Blue–green distinction in language

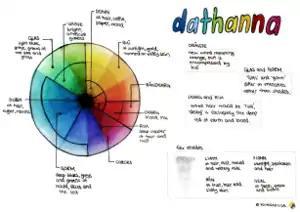
Colour wheel with Irish Gaelic colour terms, explaining that ("pale blue/grey/green") and ("deep blue/grey/green") are distinguished based on intensity (luminosity) rather than hue. Similarly, refers not only to "yellow" and "gold", but pale browns as "buff beige" and "ochre", while is for darker browns. refers to red of hair (fox, robin), whereas refers to red of blood and is "pale red". Then, , , , and all refer to varying degrees of brightness or "fairness" — without mapping clearly only the English "white" — against for "dark" or "black".

The Welsh, Cornish, and Breton word is usually translated as 'blue'; however, it can also refer, variously, to the color of the sea, of grass, or of silver (cf. Ancient Greek ). The word (a borrowing from Latin ) is the standard translation for 'green'. In traditional Welsh (and related languages), could refer to certain shades of green and gray as well as blue, and could refer to various shades of gray and brown. Perhaps under the influence of English, Modern Welsh is trending toward the 11-color Western scheme, restricting to 'blue' and using for 'green', for 'gray' and for 'brown', respectively. However, the more traditional usage is still heard today in the Welsh word for 'grass' ( or ), and in fossilized expressions such as 'gray mare', 'green land', 'brown paper' and even red for 'brown' in 'brown sugar'.